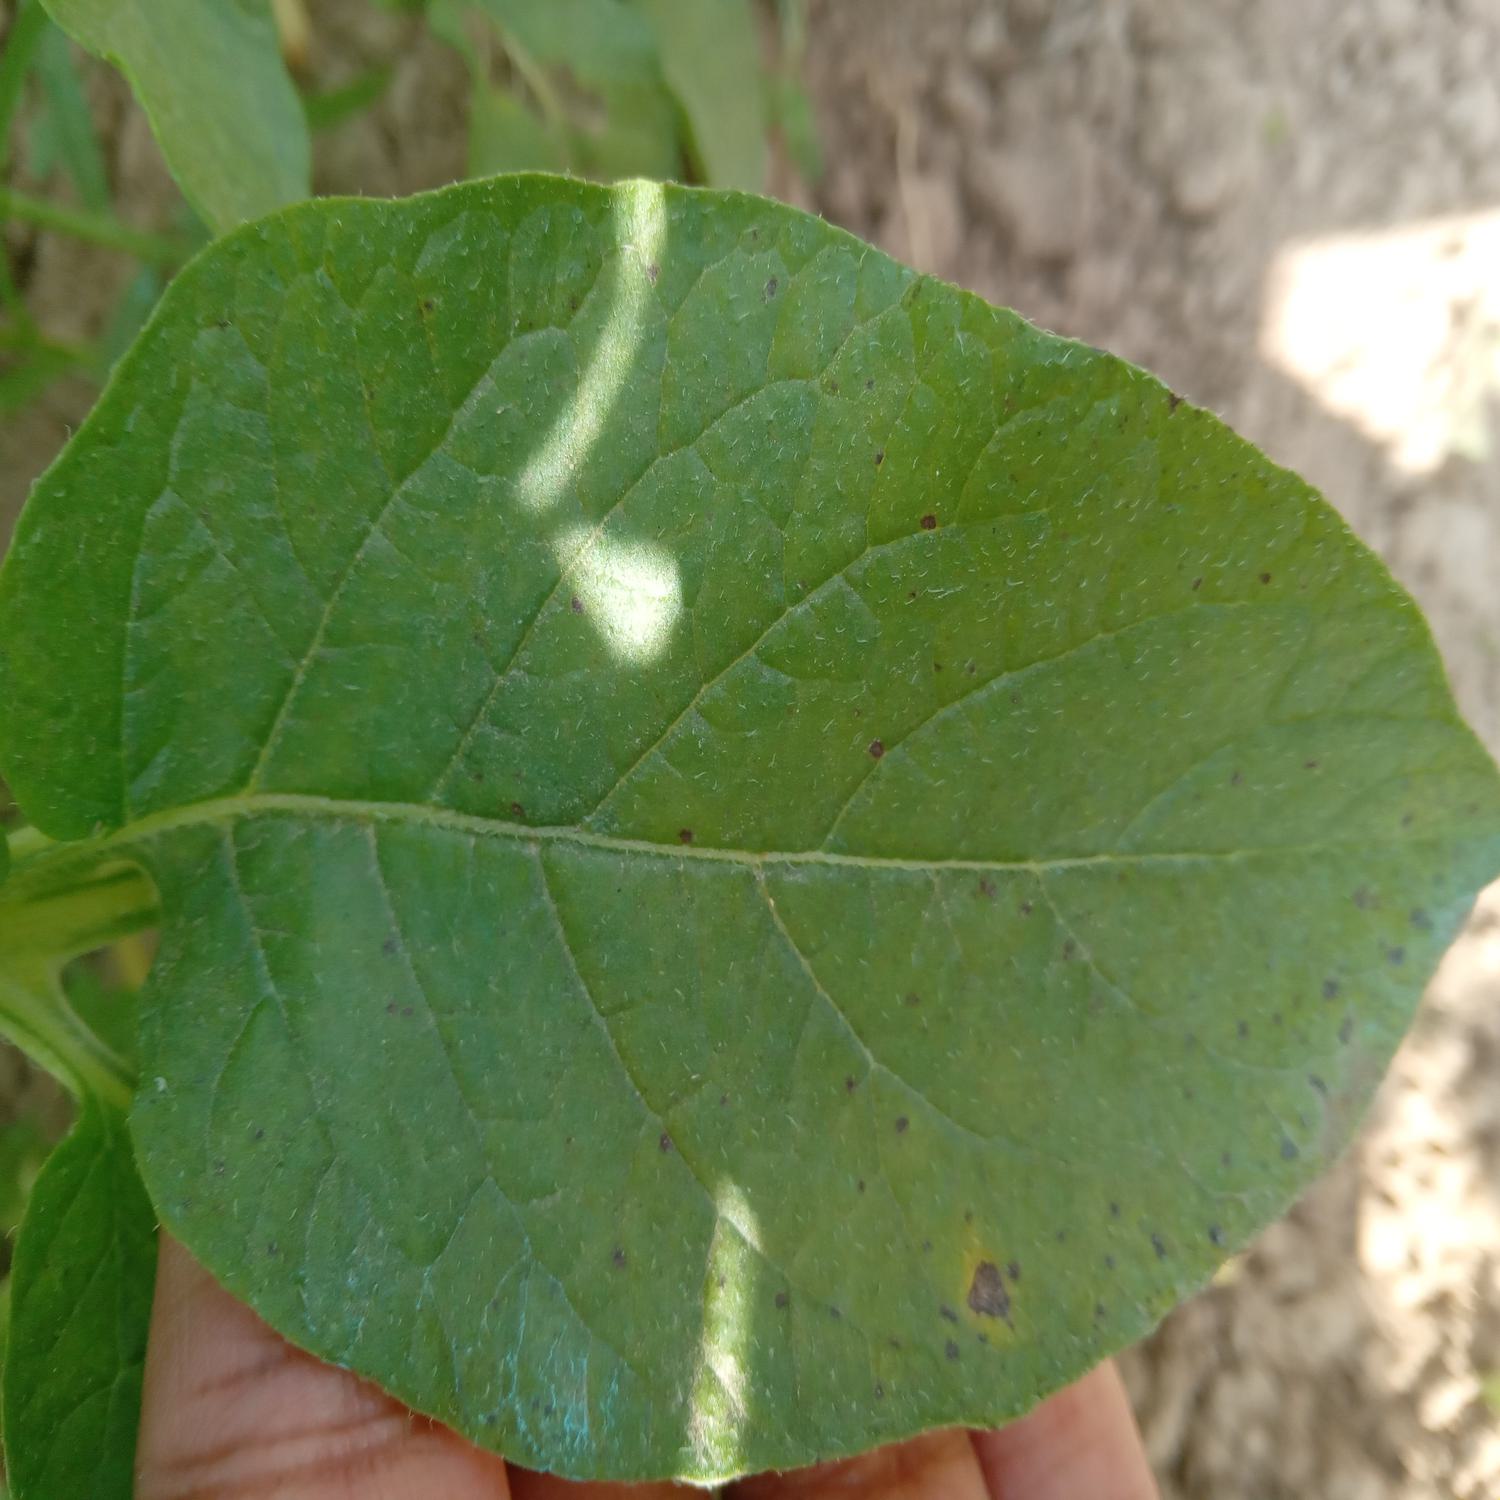
Label: Fungi